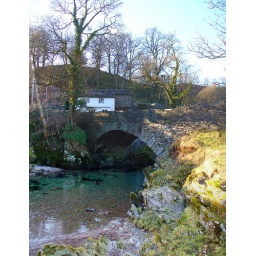
Apparently one of Lakeland's most photographed houses... I was more interested in the bridge and the amazingly clear water!